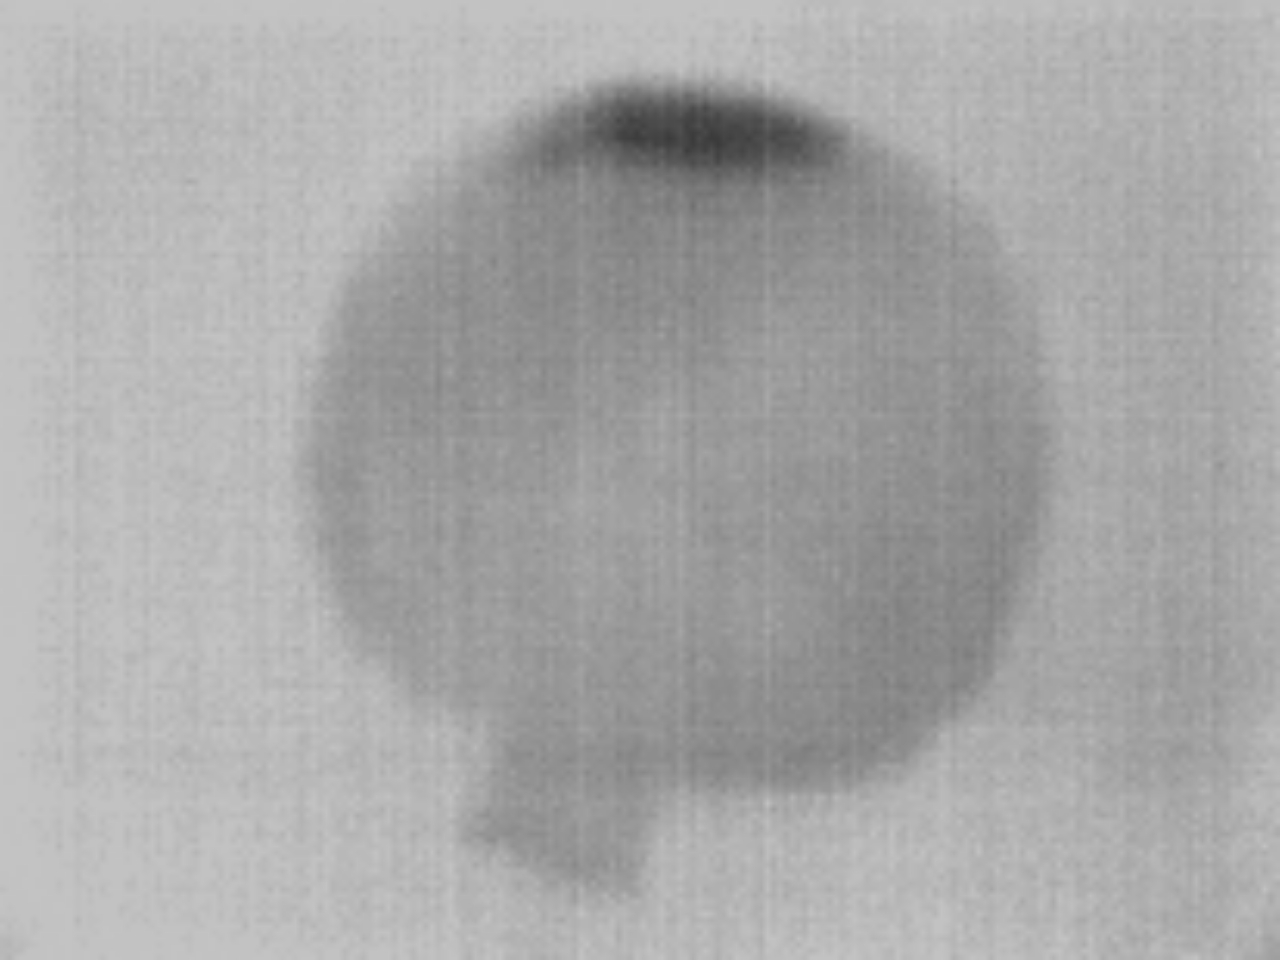
Label: Minor Defect